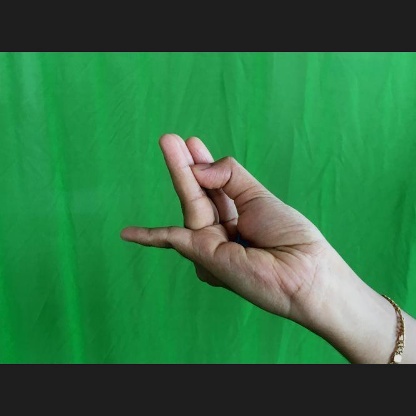
Mudra: Chaturam